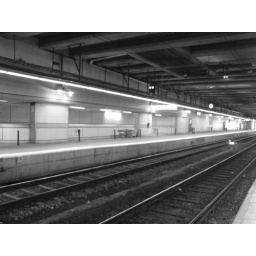
waiting for my train to come. Picture in black and white.